SeaWorld San Antonio

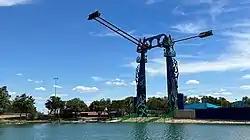
Tidal Surge

In addition to the performing sea lions and otters, there is a large population of California sea lions and harbor seals living at this open air exhibit. Pinniped feeding opportunities are available for an additional fee. Unique to this SeaWorld is an exhibit for the park's Asian small-clawed and African spot-necked otters, while the other parks' freshwater otters can only be seen during shows.